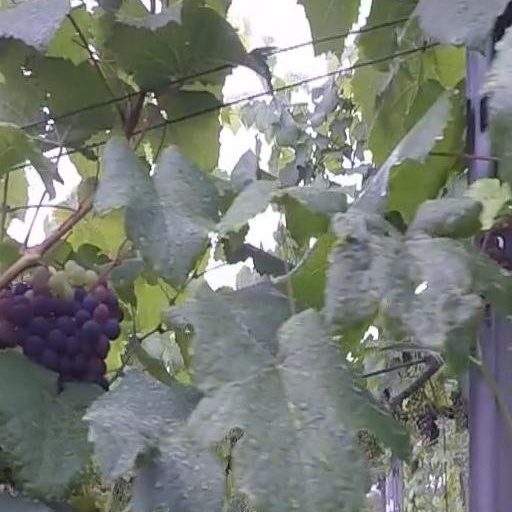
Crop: grape